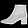
Label: Ankle boot